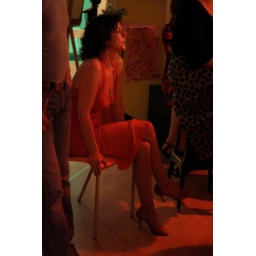
A lady in a red dress always does it or me :-)